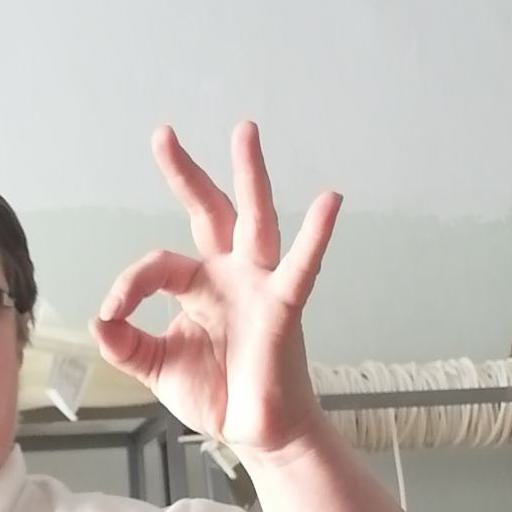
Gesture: ok